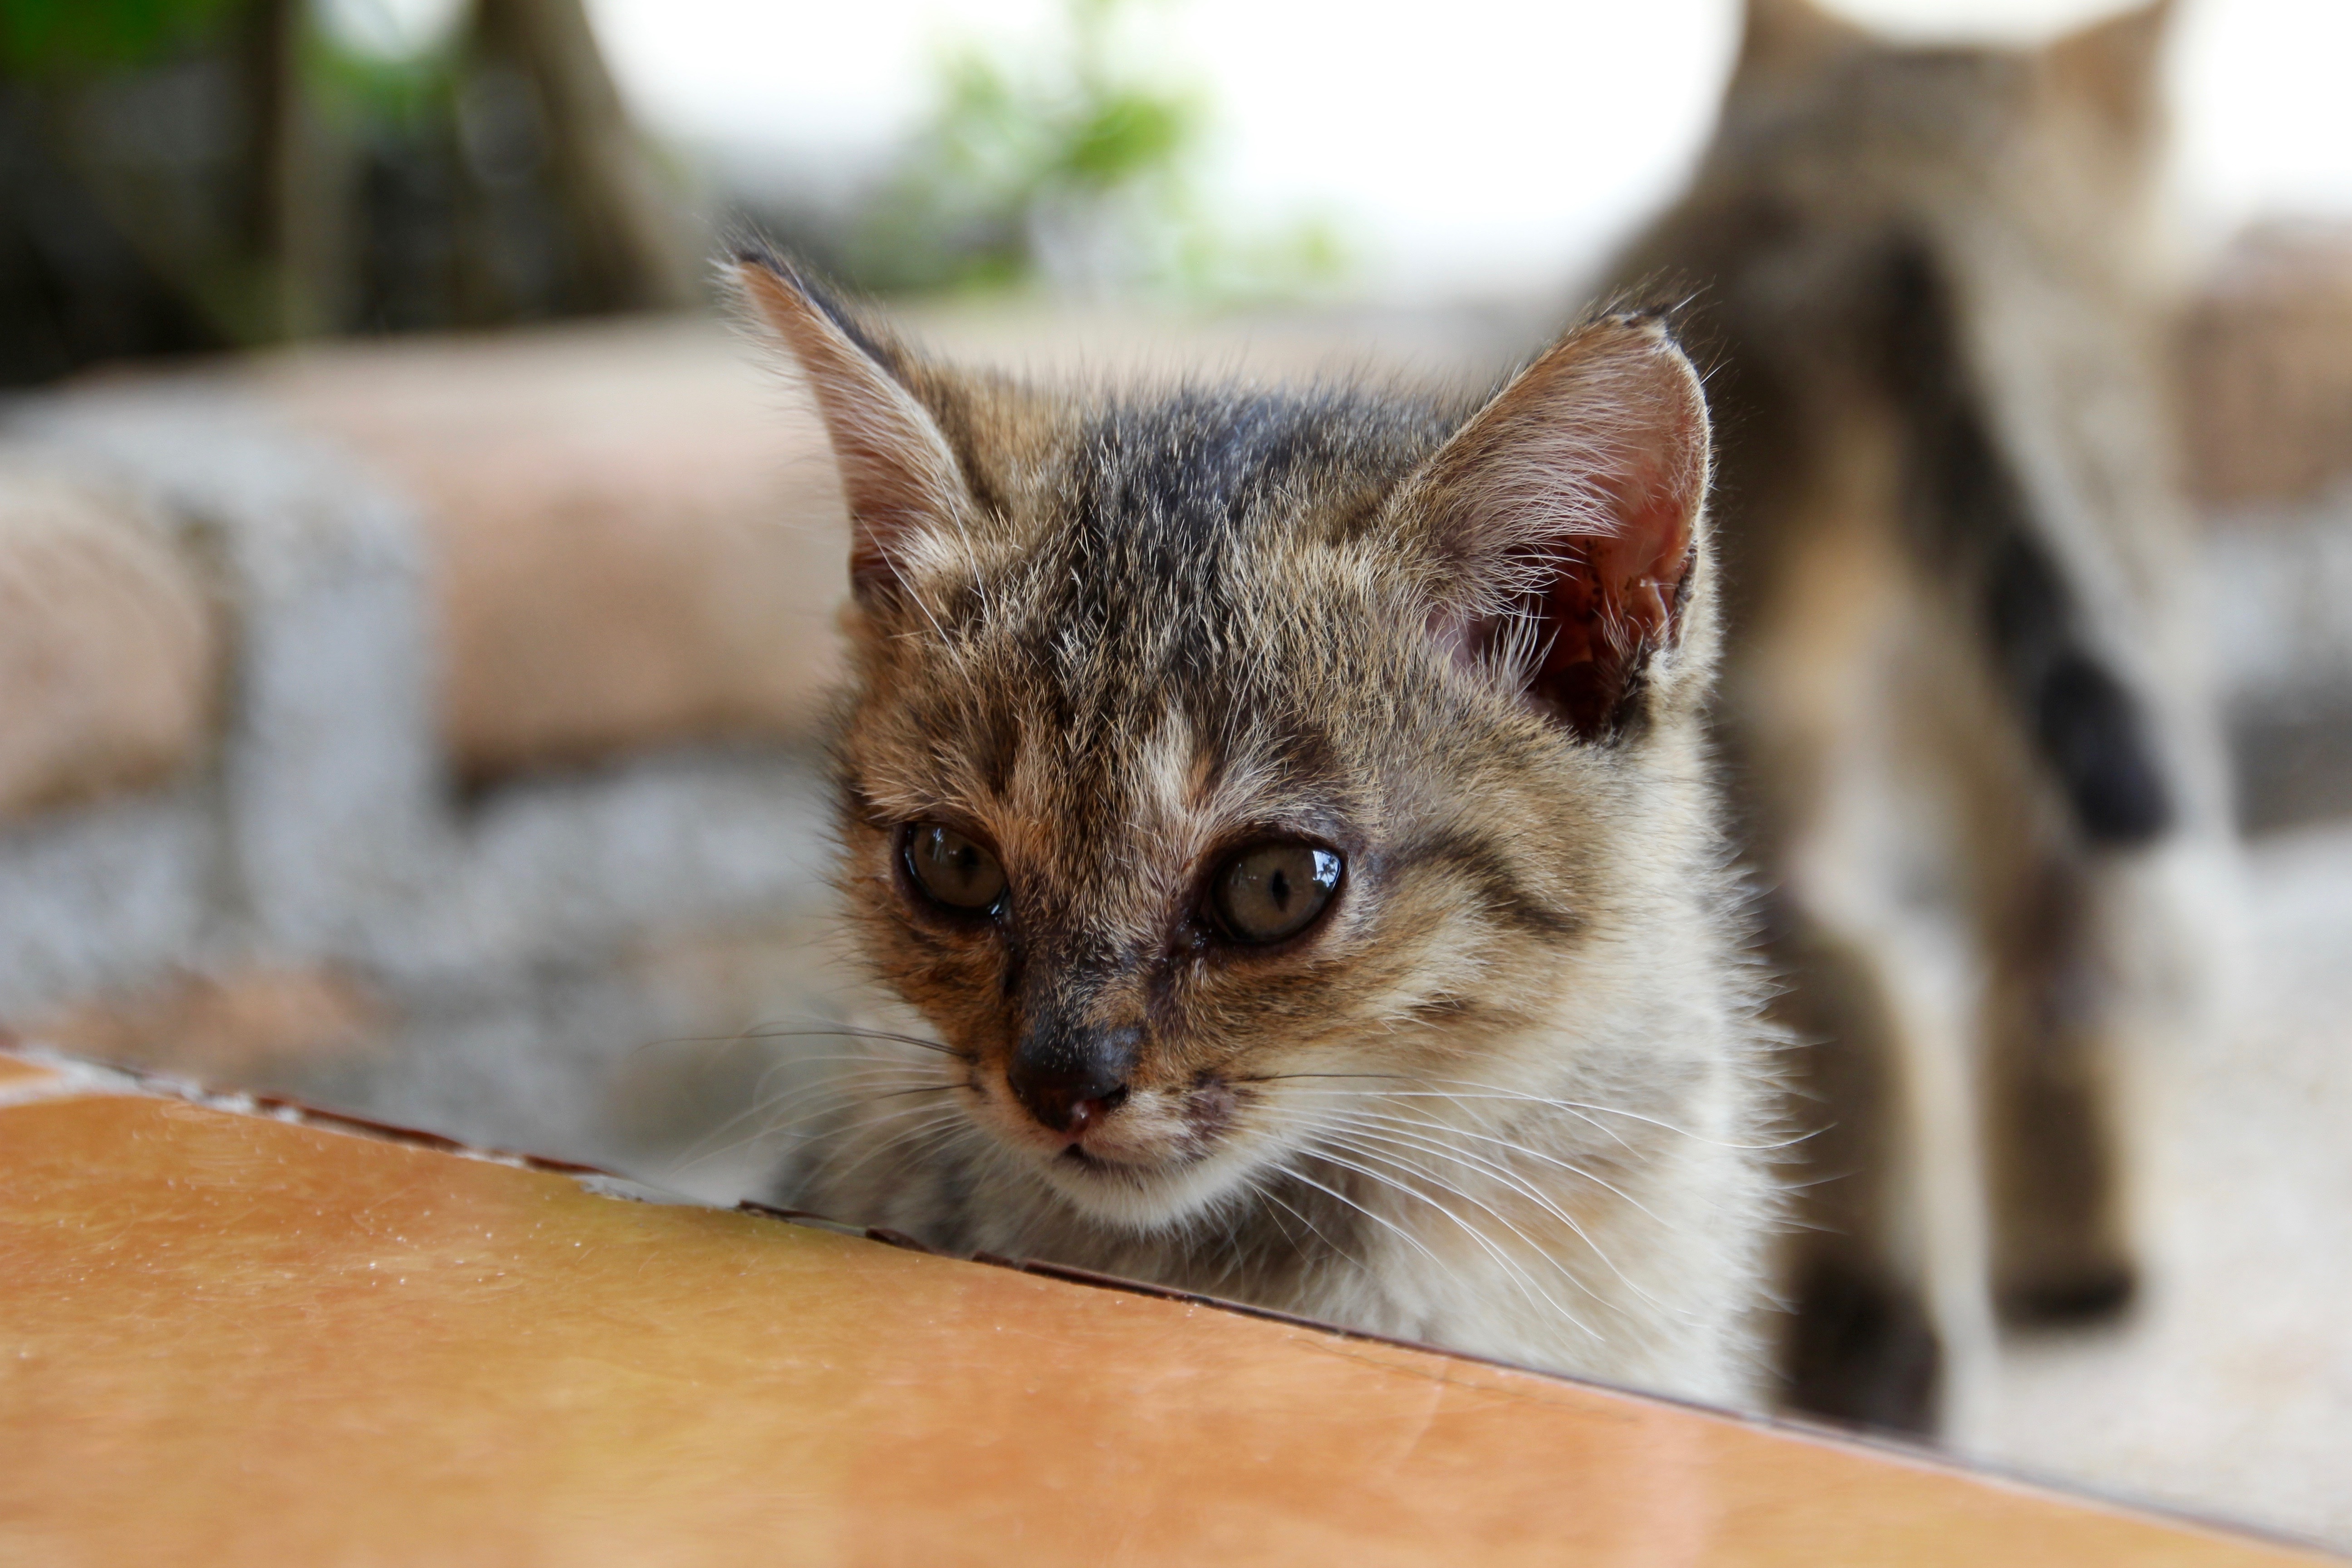
sweet, animal, cute, pet, kitten, cat, mammal, fauna, whiskers, adidas, vertebrate, attention, domestic cat, snuggle, young animal, young cat, cat baby, baby cats, small cats, cat family, european shorthair, small to medium sized cats, cat like mammal, domestic short haired cat